Denis, Palatine of Hungary

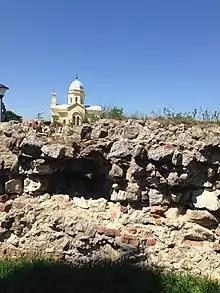
The ruins of Zemun Fortress (today in Serbia)

Although Stephen III successfully defended his throne against the Byzantine intervention, he was obliged to renounce Sirmium and Dalmatia in favor of Emperor Manuel following an unsuccessful campaign in 1165. In order to recover the provinces, a Hungarian army under the command of Denis stormed into Sirmium in the spring of 1166. Henry of Mügeln relates that Stephen III instructed Denis to recover Sirmium for Hungary; in contrast, historian Paul Stephenson considered that the Hungarian king – who, as he argued, had no reason to support the violation of the peace treaty with Manuel – was unable to prevent "the uprising by his disgruntled nobles". Denis and his troops routed the local Byzantine contingent led by generals Michael Gabras – governor of the province – and Michael Branas, each other's rivals, and occupied the whole province with the exception of Zimony (present-day Zemun, Serbia). Byzantine historian Niketas Choniates narrates that Denis laid siege to the fort, but the arriving Byzantine imperial troops successfully repelled the attack. In order to retaliation, Emperor Manuel sent armies against Hungary, which plundered Transylvania. The Byzantine campaign caused great devastation in the eastern territories of the Kingdom of Hungary, forcing Stephen III to seek reconciliation and Henry Jasomirgott, Duke of Austria mediated an armistice. Despite that, following Denis' successful campaign, another Hungarian military leader Ampud invaded Dalmatia in the autumn of 1166.